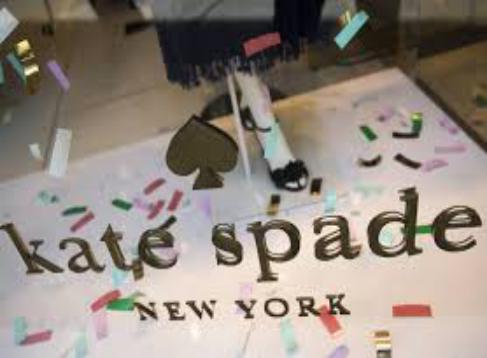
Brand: KATE SPADE-1
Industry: Clothes